1963–64 Serie A

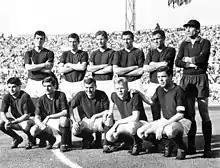
1963–64 Bologna team

The 1963–64 Serie A season was won by Bologna.